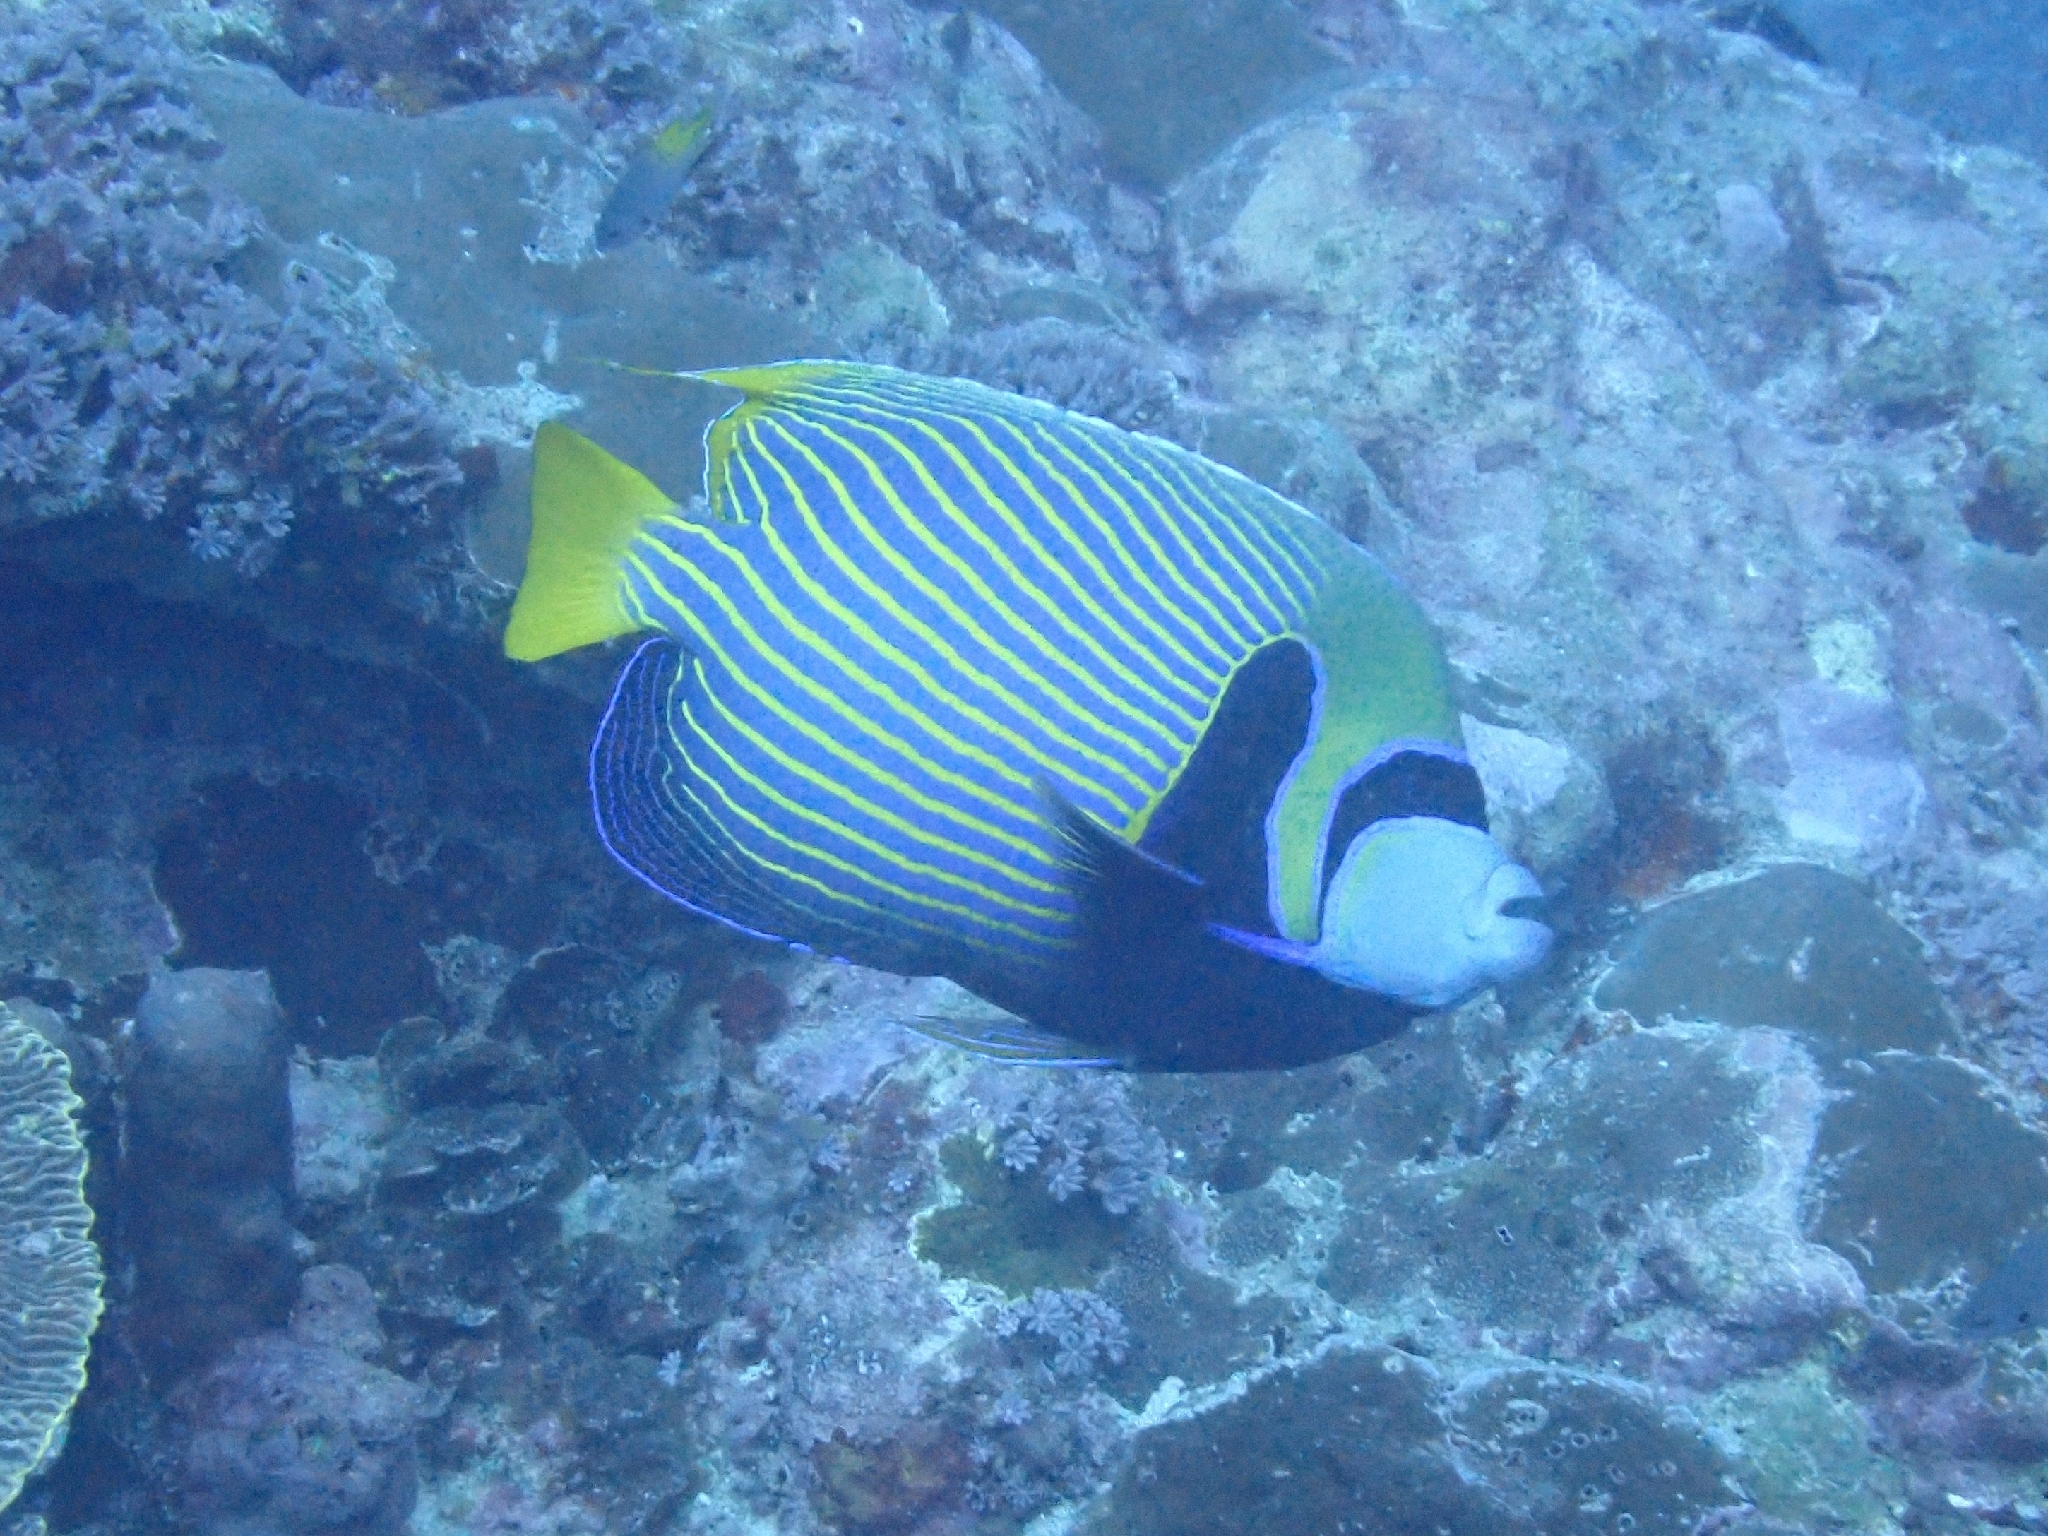
Pomacanthus imperator (Emperor Angelfish)